Archaeal virus

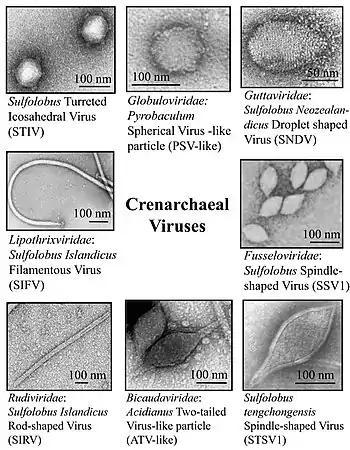

Although few archaeal viruses have been described, they are very diverse morphologically and have some structural characteristics not found in other types of viruses. Ampullaviruses are bottle-shaped; bicaudaviruses, fuselloviruses, thaspiviruses and halspiviruses are spindle- or lemon-shaped, often pleomorphic; spiraviruses are coil-shaped; guttaviruses are droplet-shaped. Clavaviruses, rudiviruses, lipothrixviruses, and tristromaviruses have filamentous – flexible or rigid – virions, the latter two of which contain envelopes surrounding the capsid, in contrast to all other known filamentous viruses, which lack a lipid membrane.